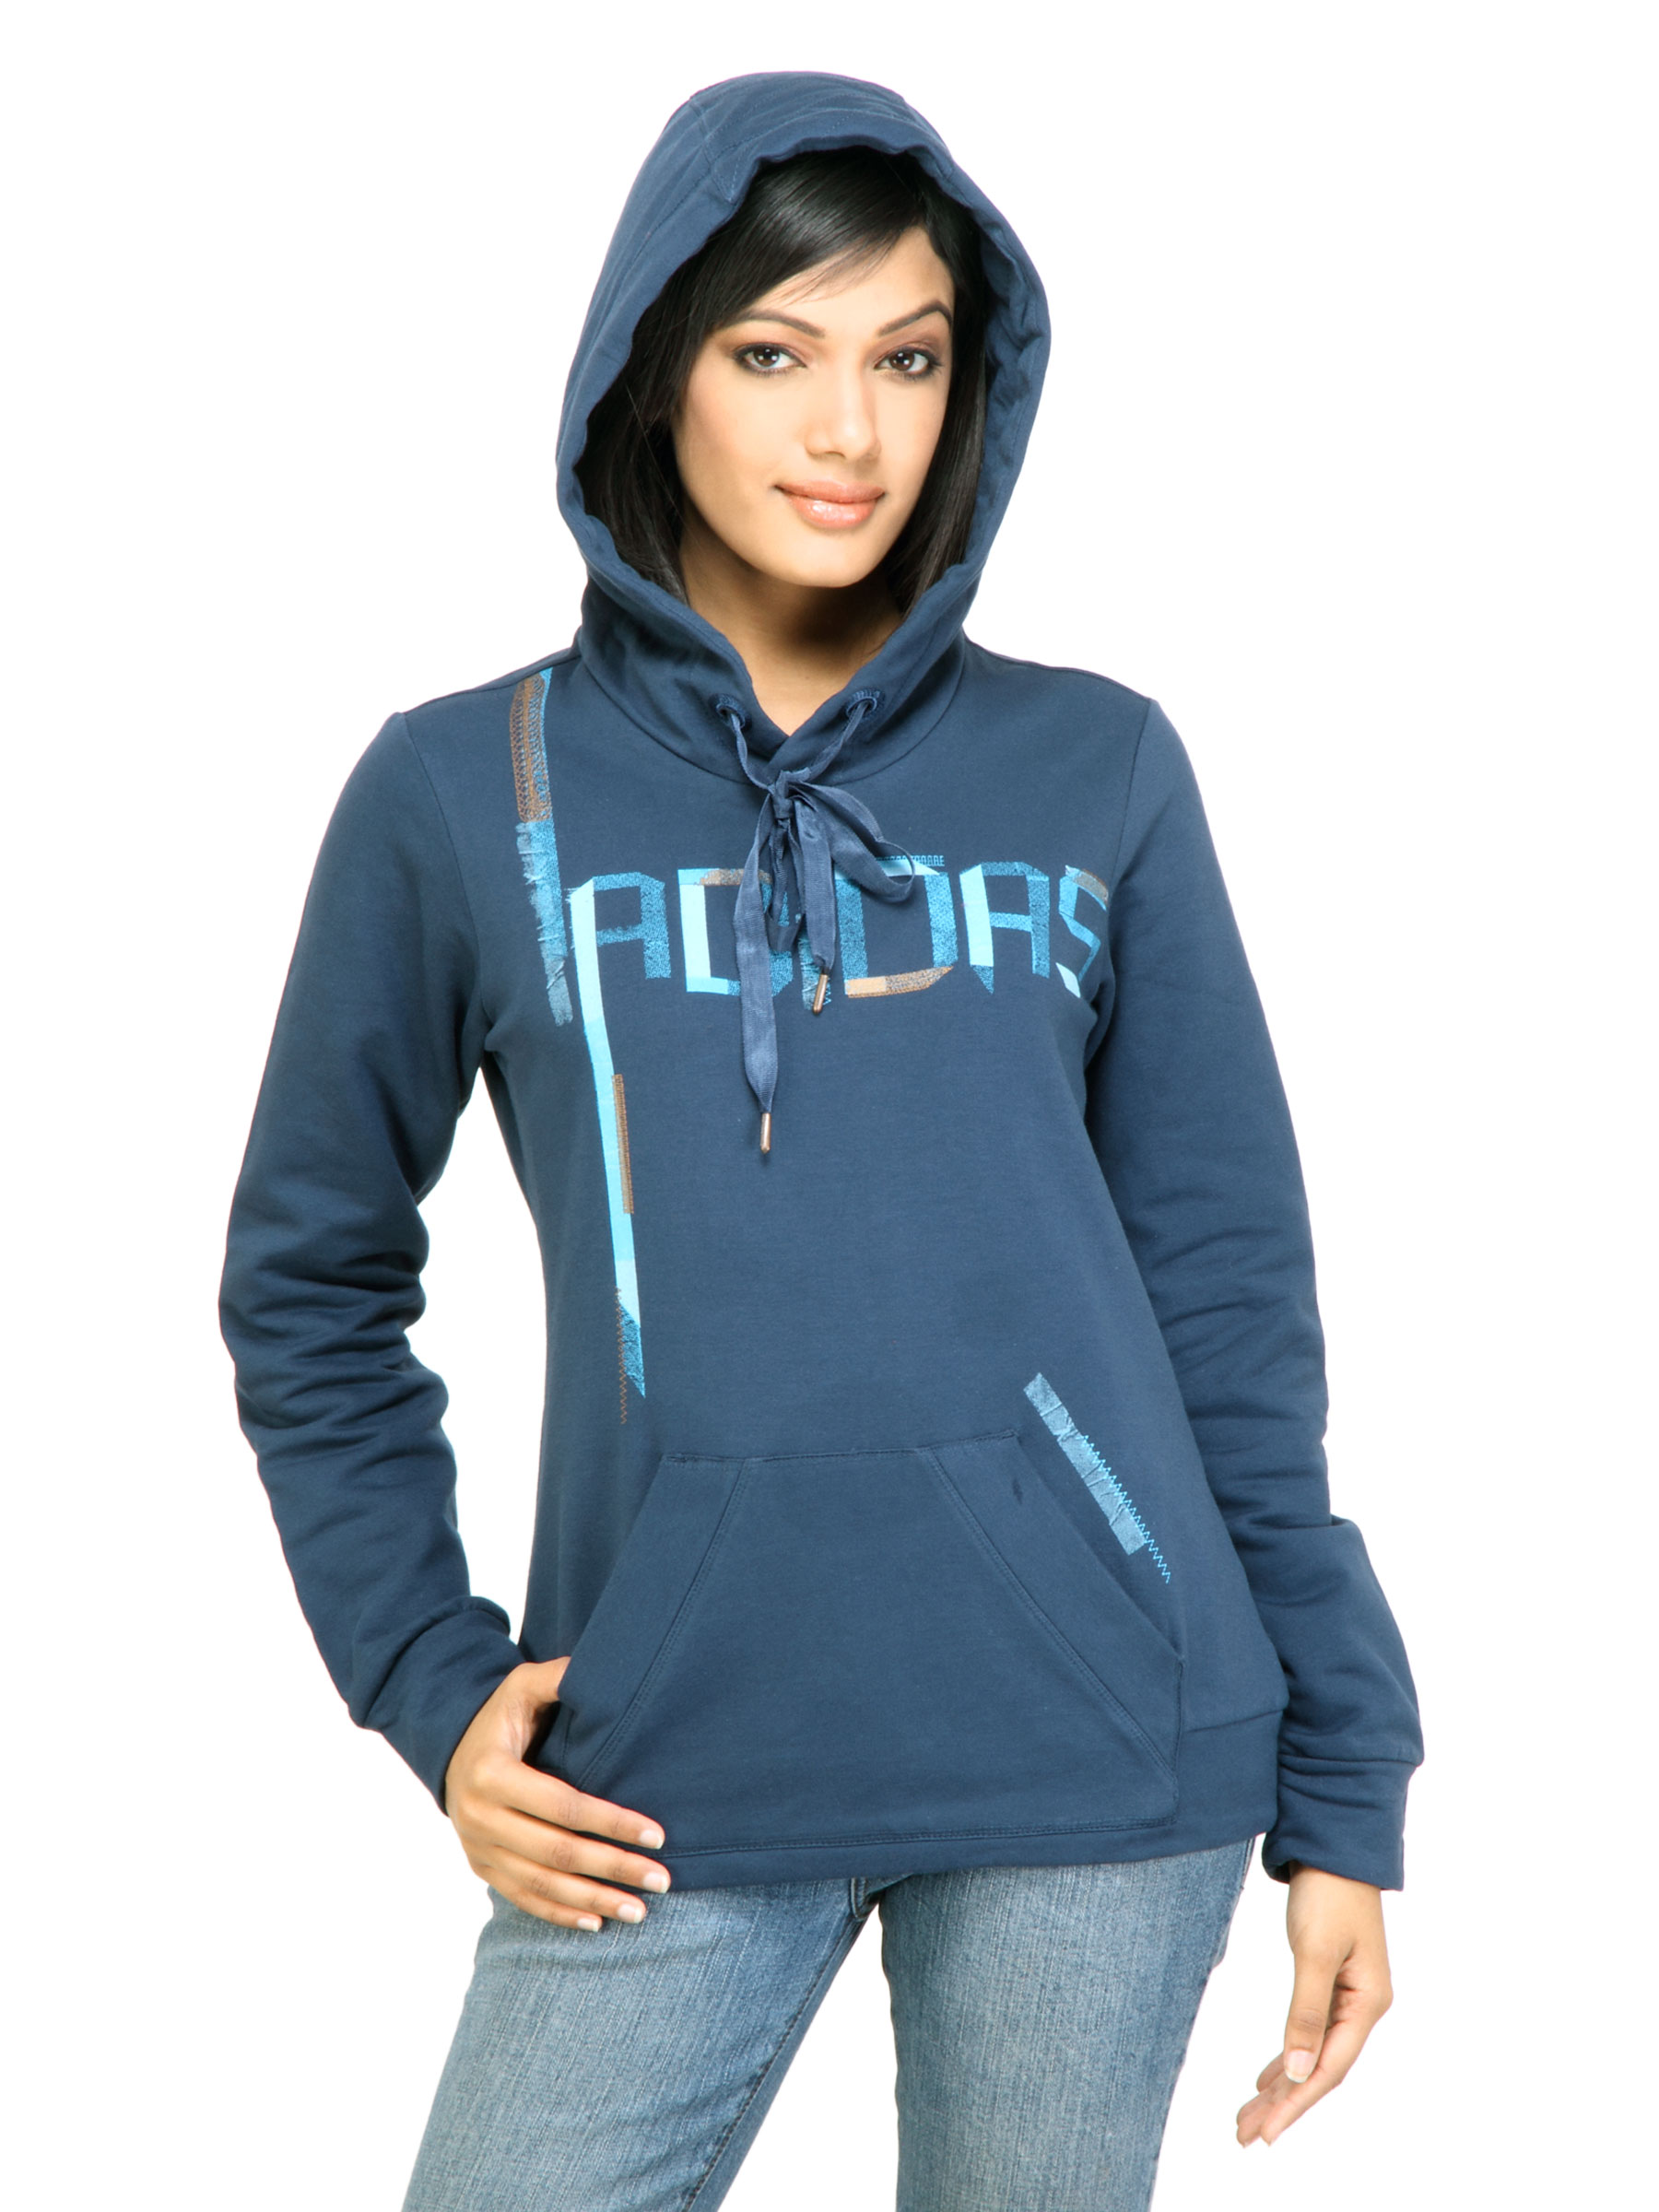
ADIDAS Women Printed Navy Blue Sweatshirts
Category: Apparel / Topwear / Sweatshirts
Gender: Women
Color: Navy Blue
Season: Fall 2011
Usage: Casual